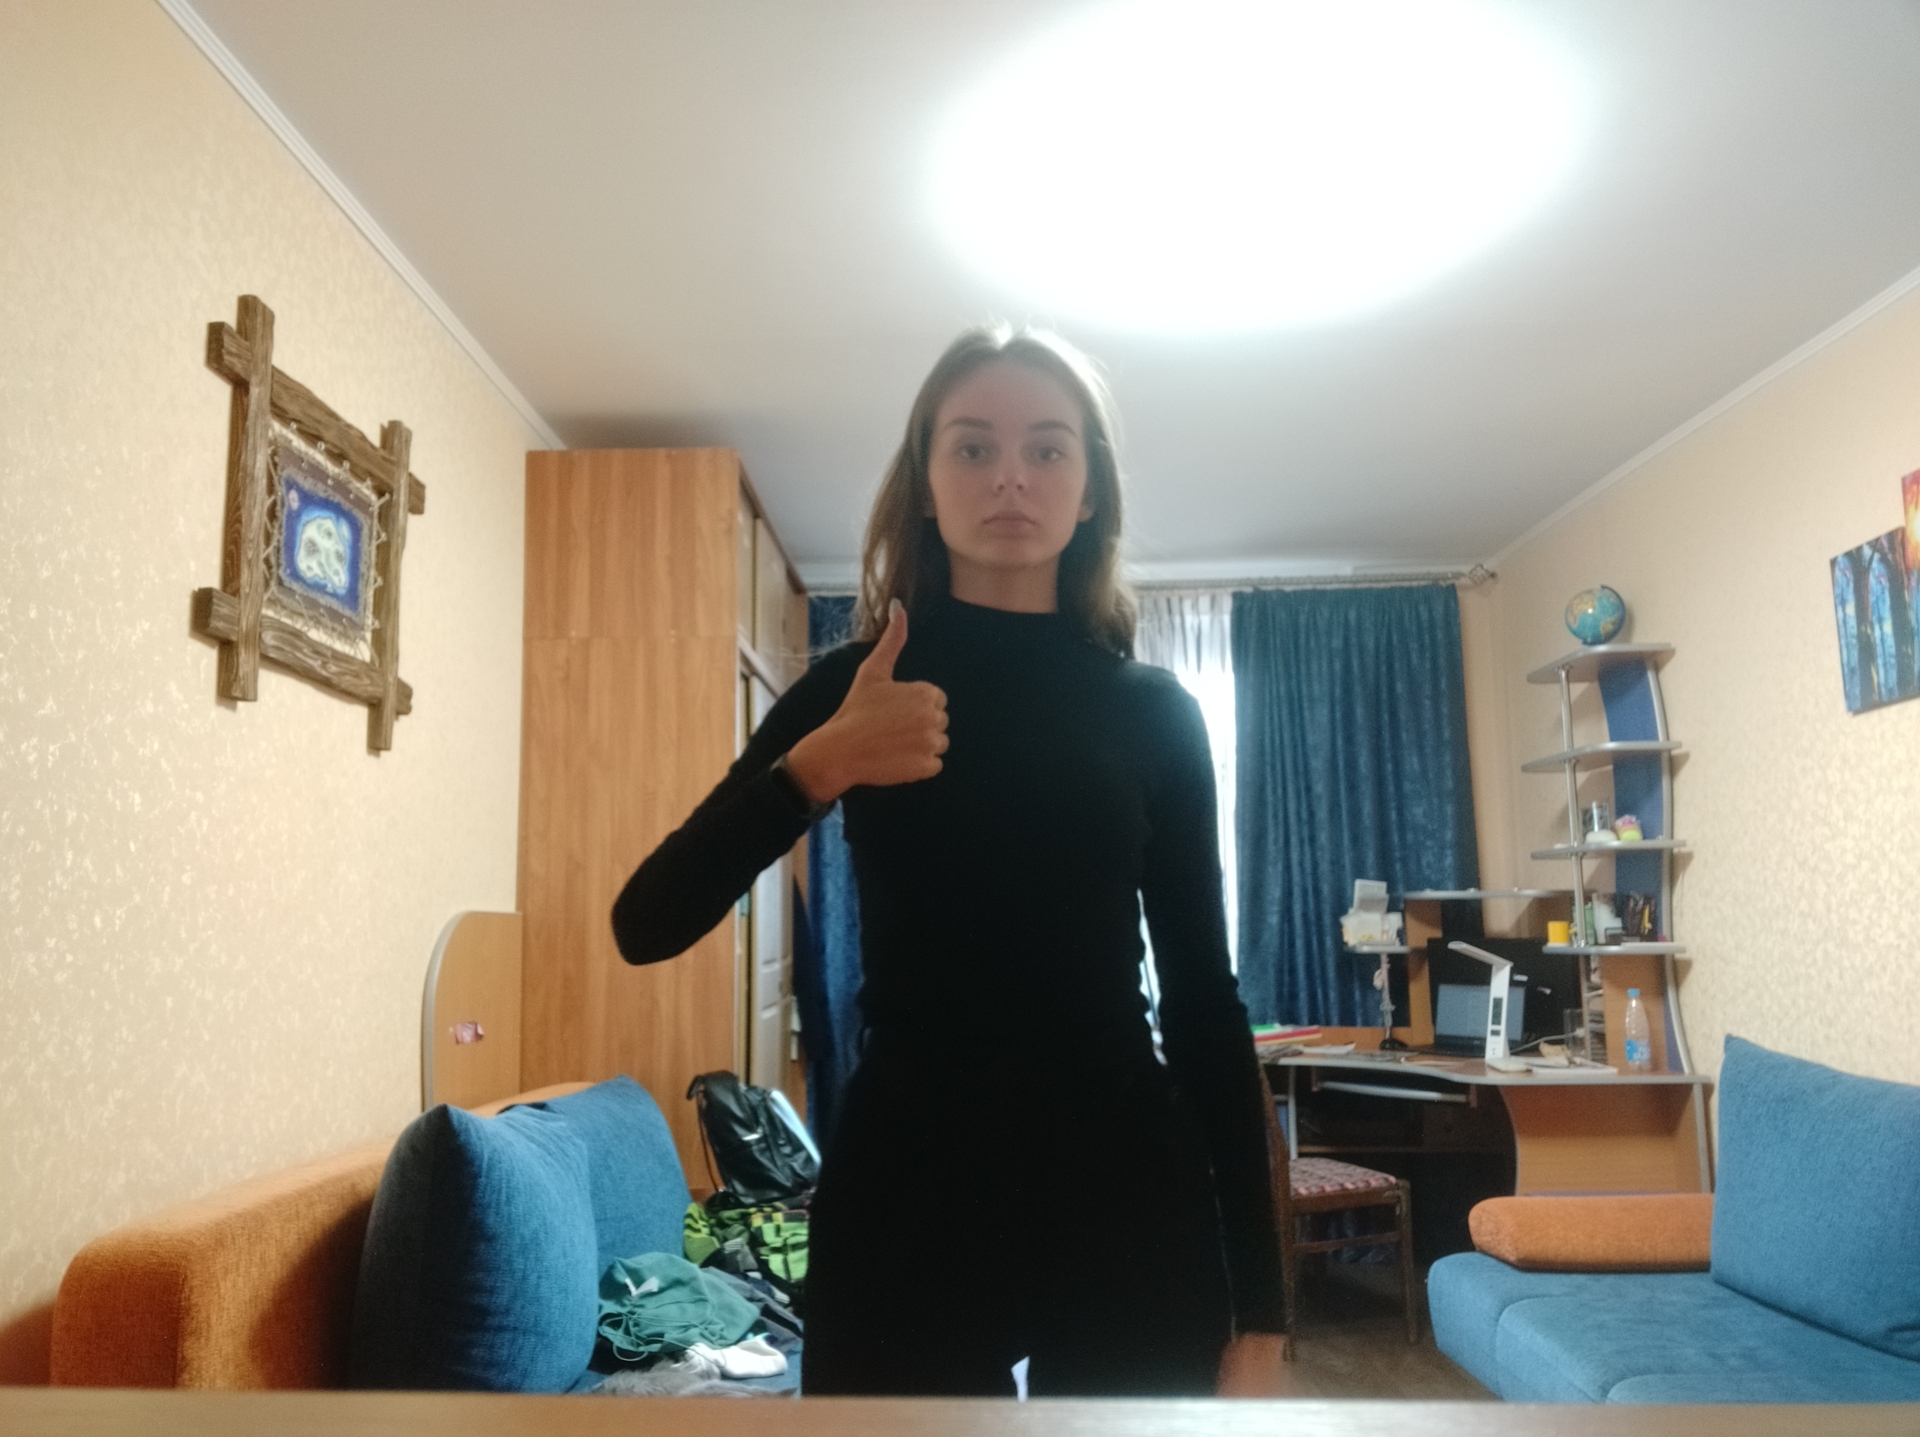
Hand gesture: like